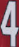
Number: 4